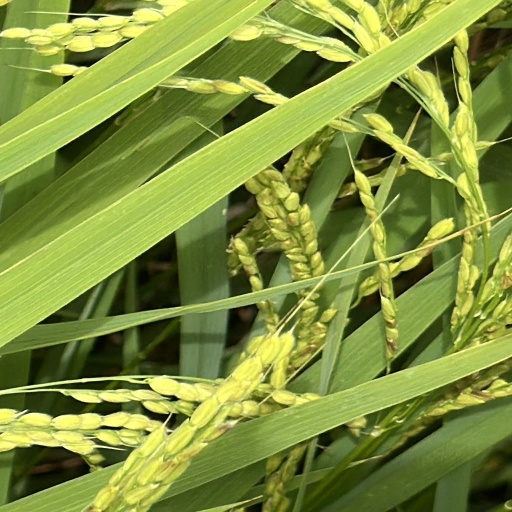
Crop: rice